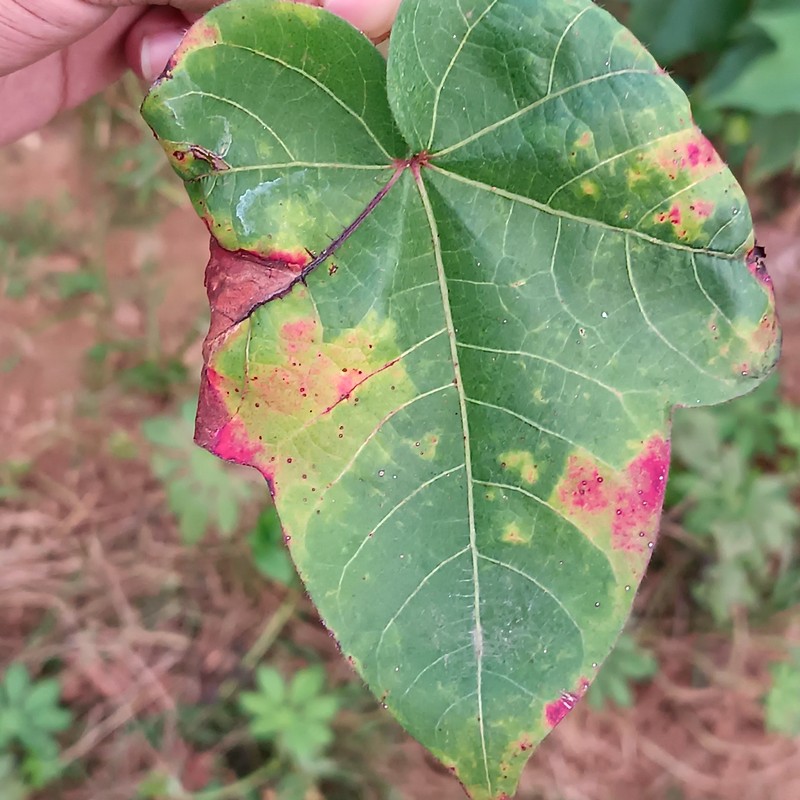
Label: Leaf Redding